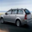
Label: automobile